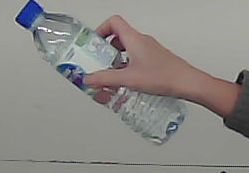
Product: nestle_water